André Abujamra

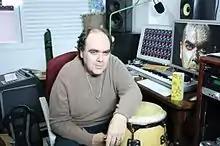
Abujamra in 2012

André Cibelli Abujamra (born May 15, 1965) is a Brazilian score composer, musician, singer, guitarist, actor, and comedian of Lebanese and Italian origin. Both his father, Antônio Abujamra, and cousin, Clarisse Abujamra, are actors.